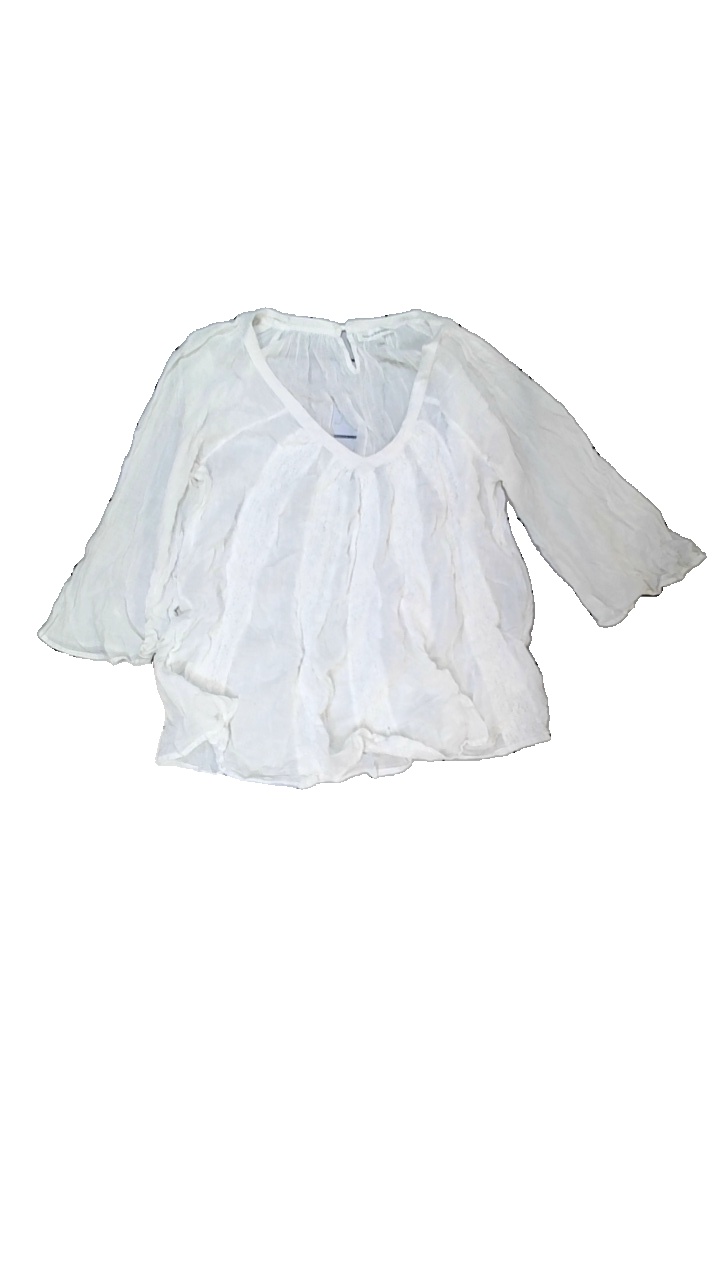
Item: Blouse (Ladies)
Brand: Kappahl
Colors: White
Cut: Regular
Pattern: Embroidered
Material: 100% cotton
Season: All
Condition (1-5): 1
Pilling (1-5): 4
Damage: hole
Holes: Major
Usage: Export
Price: <50